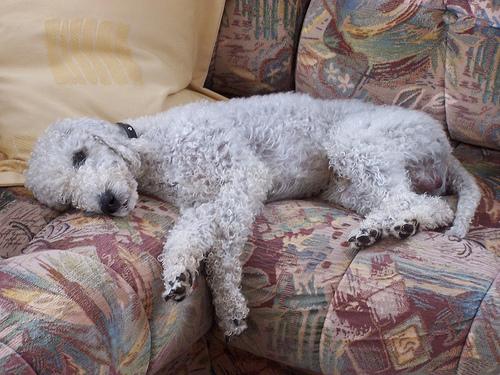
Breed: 214-n000033-Bedlington_terrier